Hurricane Katrina

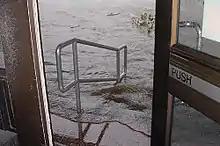
Flood waters come up the steps of Mobile's federal courthouse.

Although Hurricane Katrina made landfall well to the west, Alabama and the Florida Panhandle were both affected by tropical-storm-force winds and a storm surge varying from around Mobile Bay, with higher waves on top. Sustained winds of were recorded in Mobile, Alabama, and the storm surge there was approximately . The surge caused significant flooding several miles inland along Mobile Bay. Four tornadoes were also reported in Alabama. Ships, oil rigs, boats and fishing piers were washed ashore along Mobile Bay: the cargo ship M/V "Caribbean Clipper" and many fishing boats were grounded at Bayou La Batre.